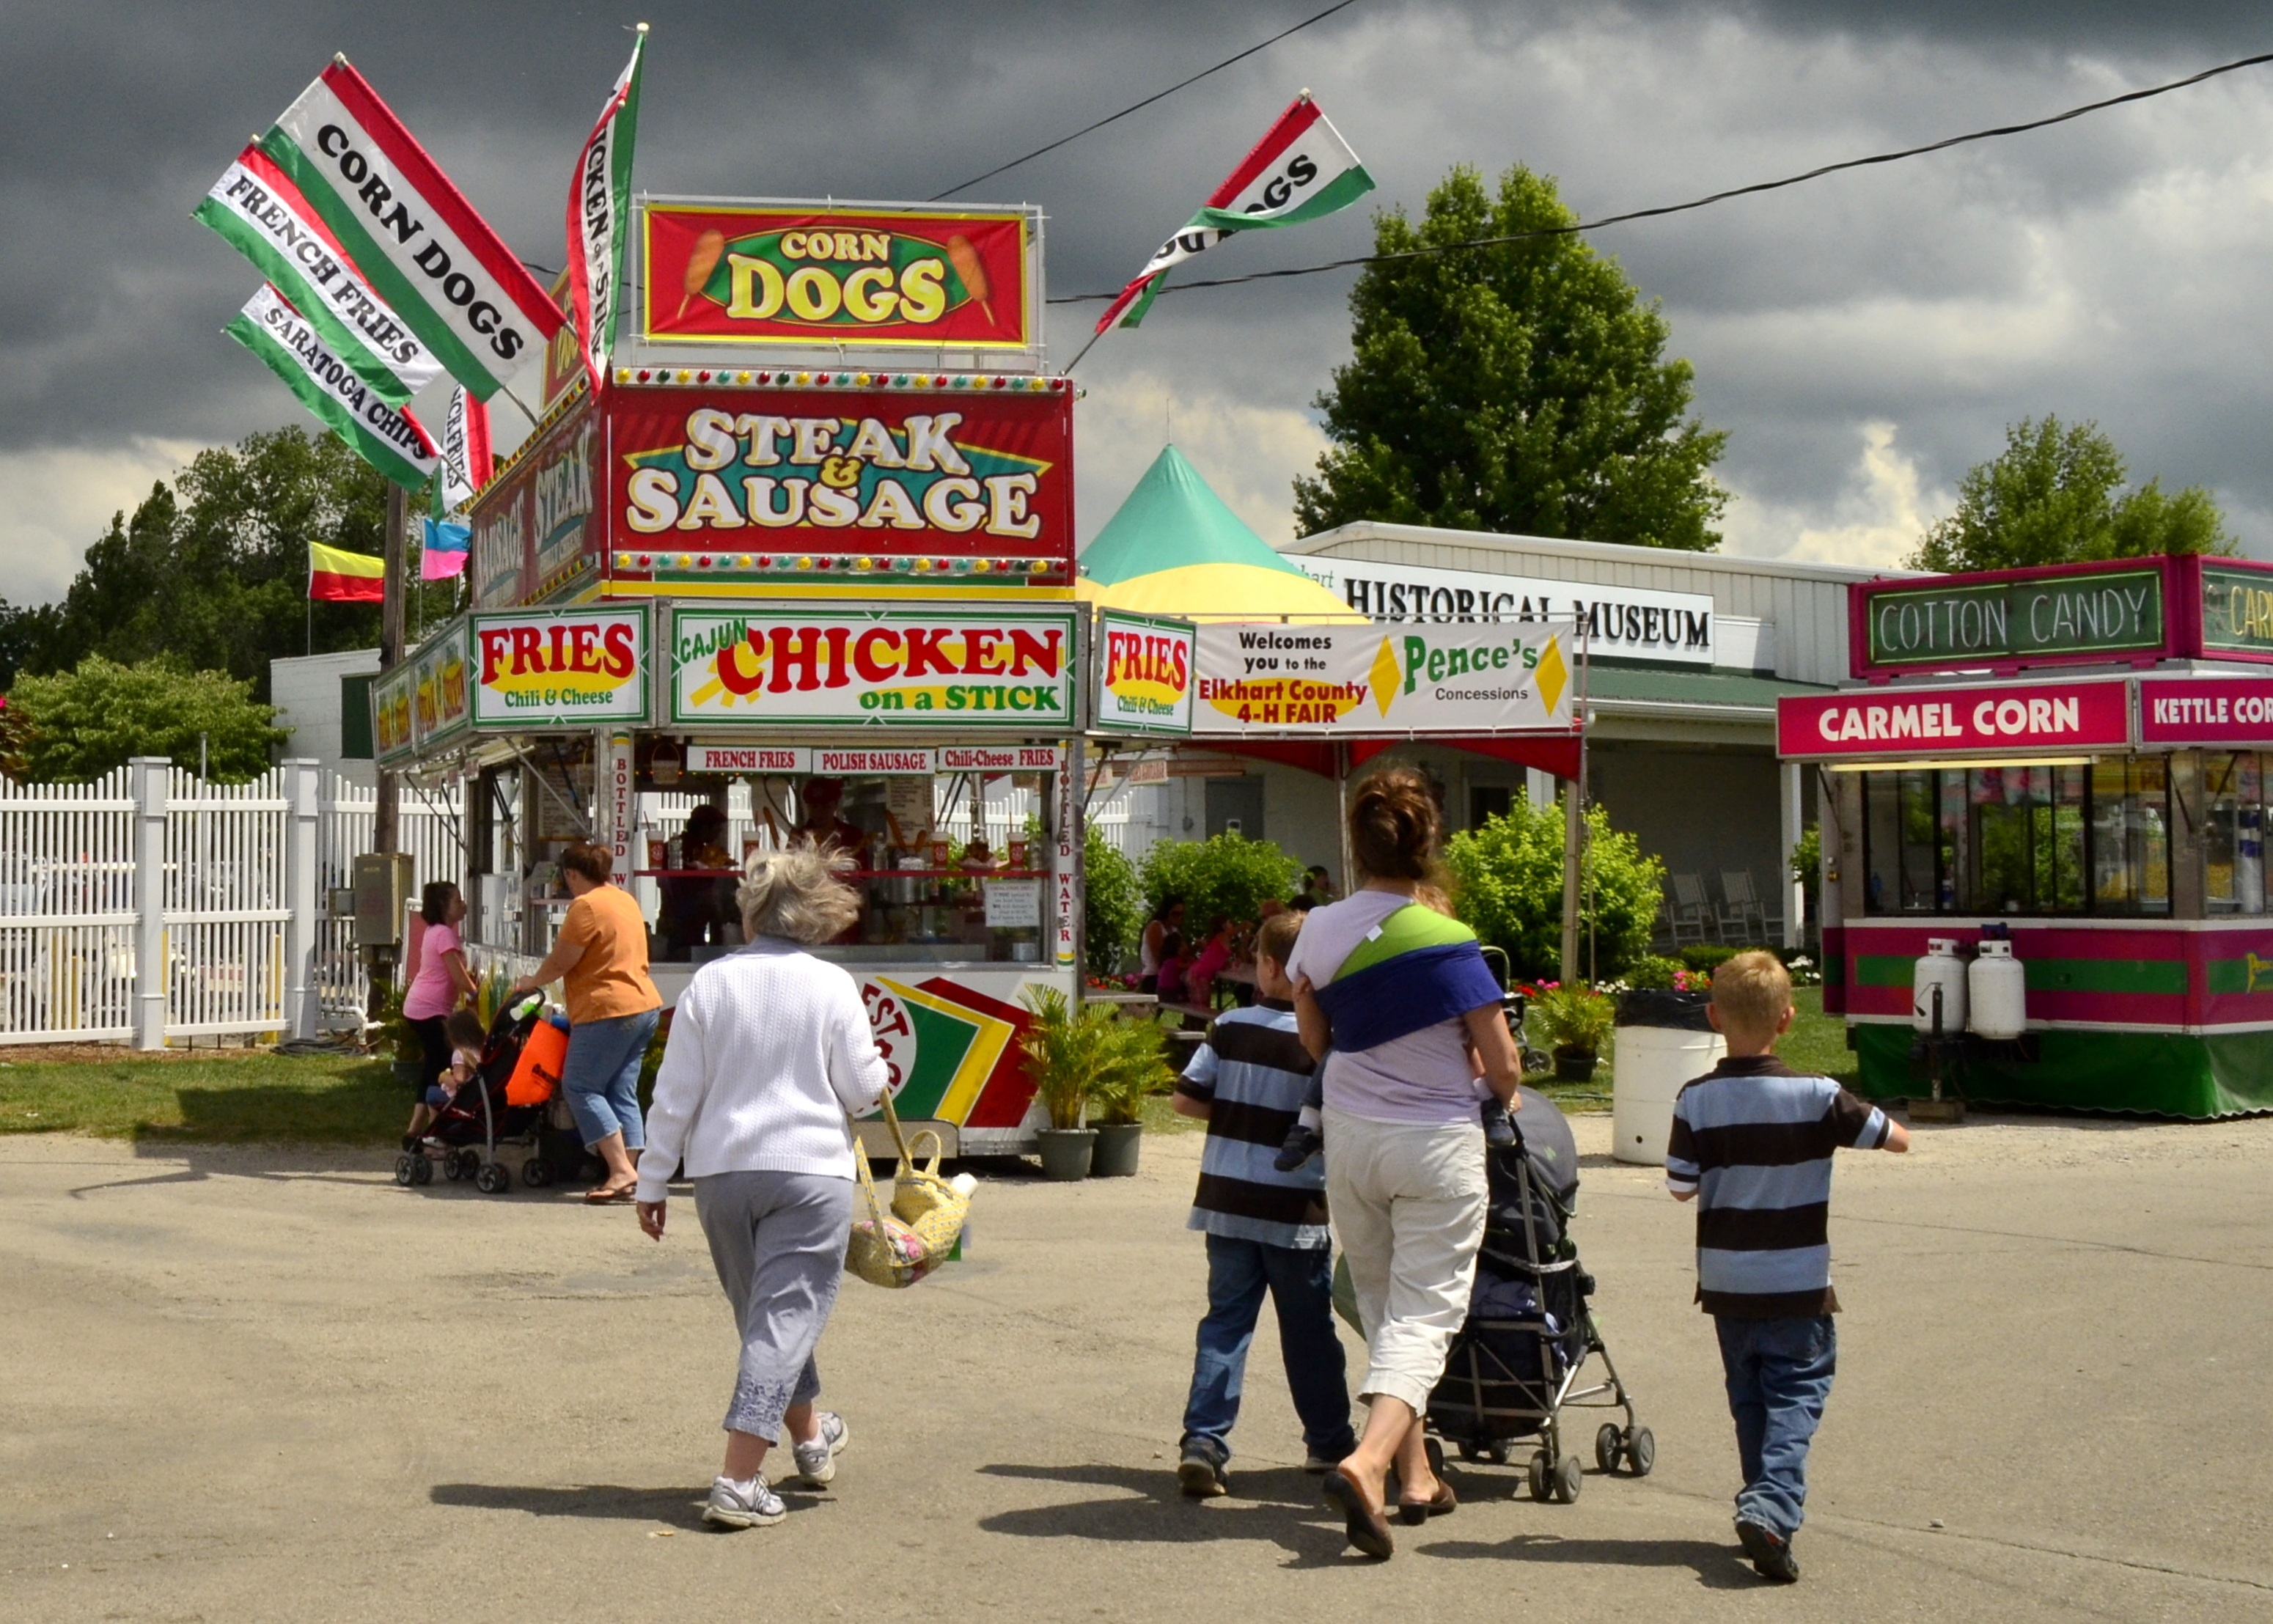
pedestrian, people, street, car, city, country, vacation, travel, recreation, rural, food, vehicle, carnival, america, agriculture, family, kids, state, county, event, fair, entertainment, in, americana, indiana, exhibits, elkhart, 4 h